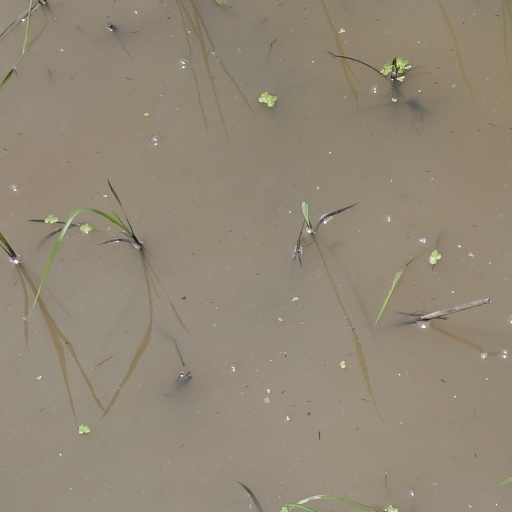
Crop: rice